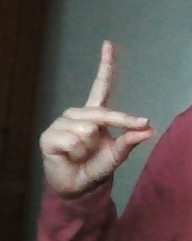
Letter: ta